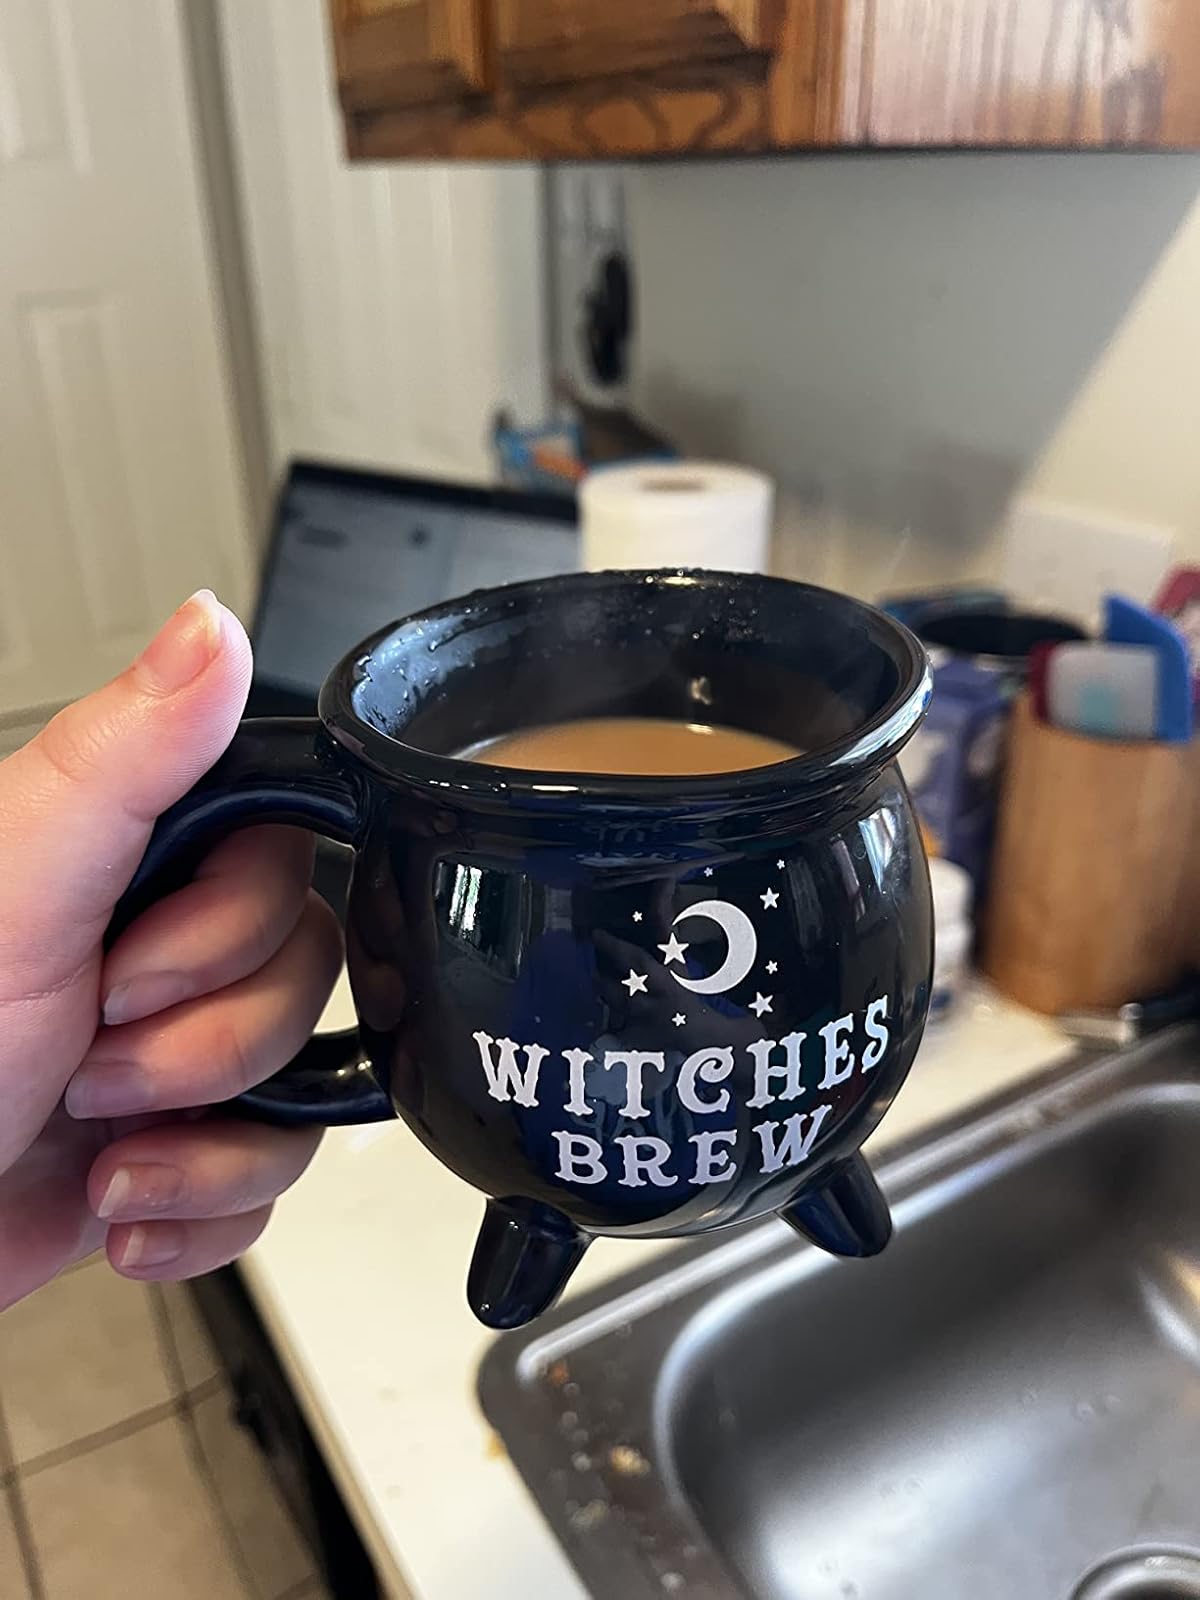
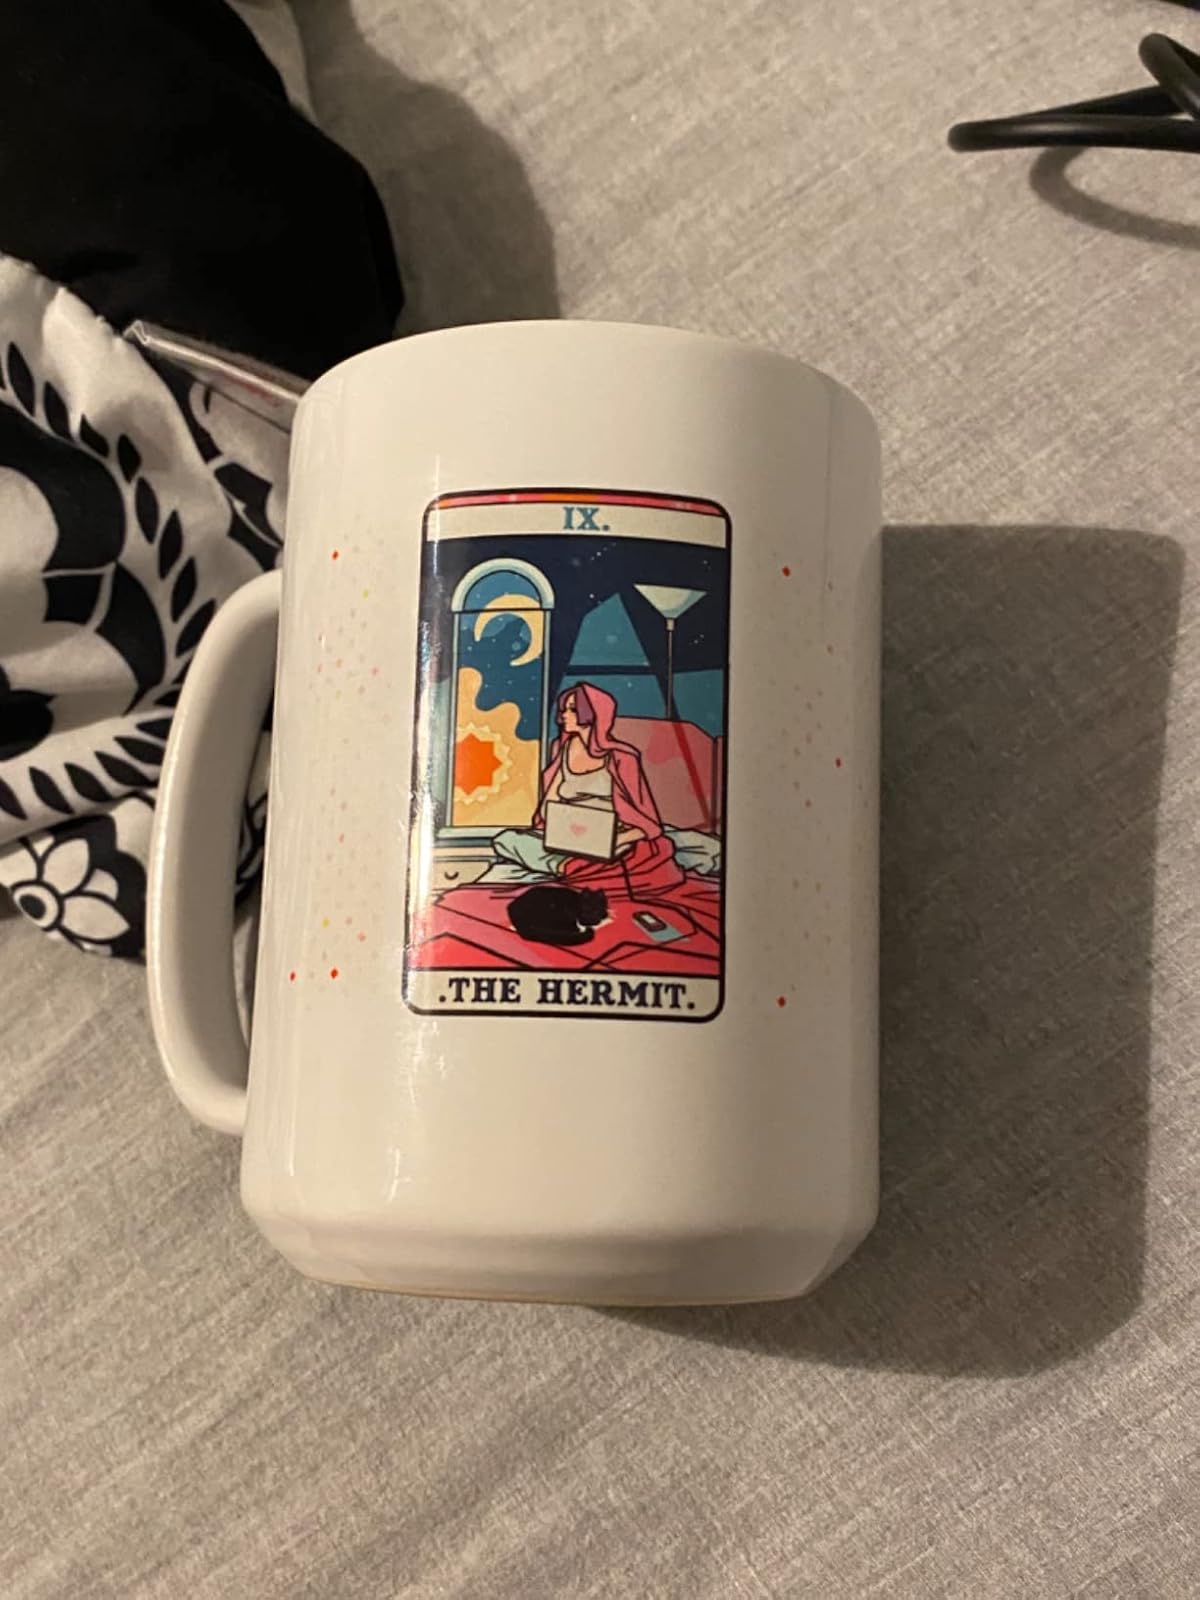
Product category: items_mug
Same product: no